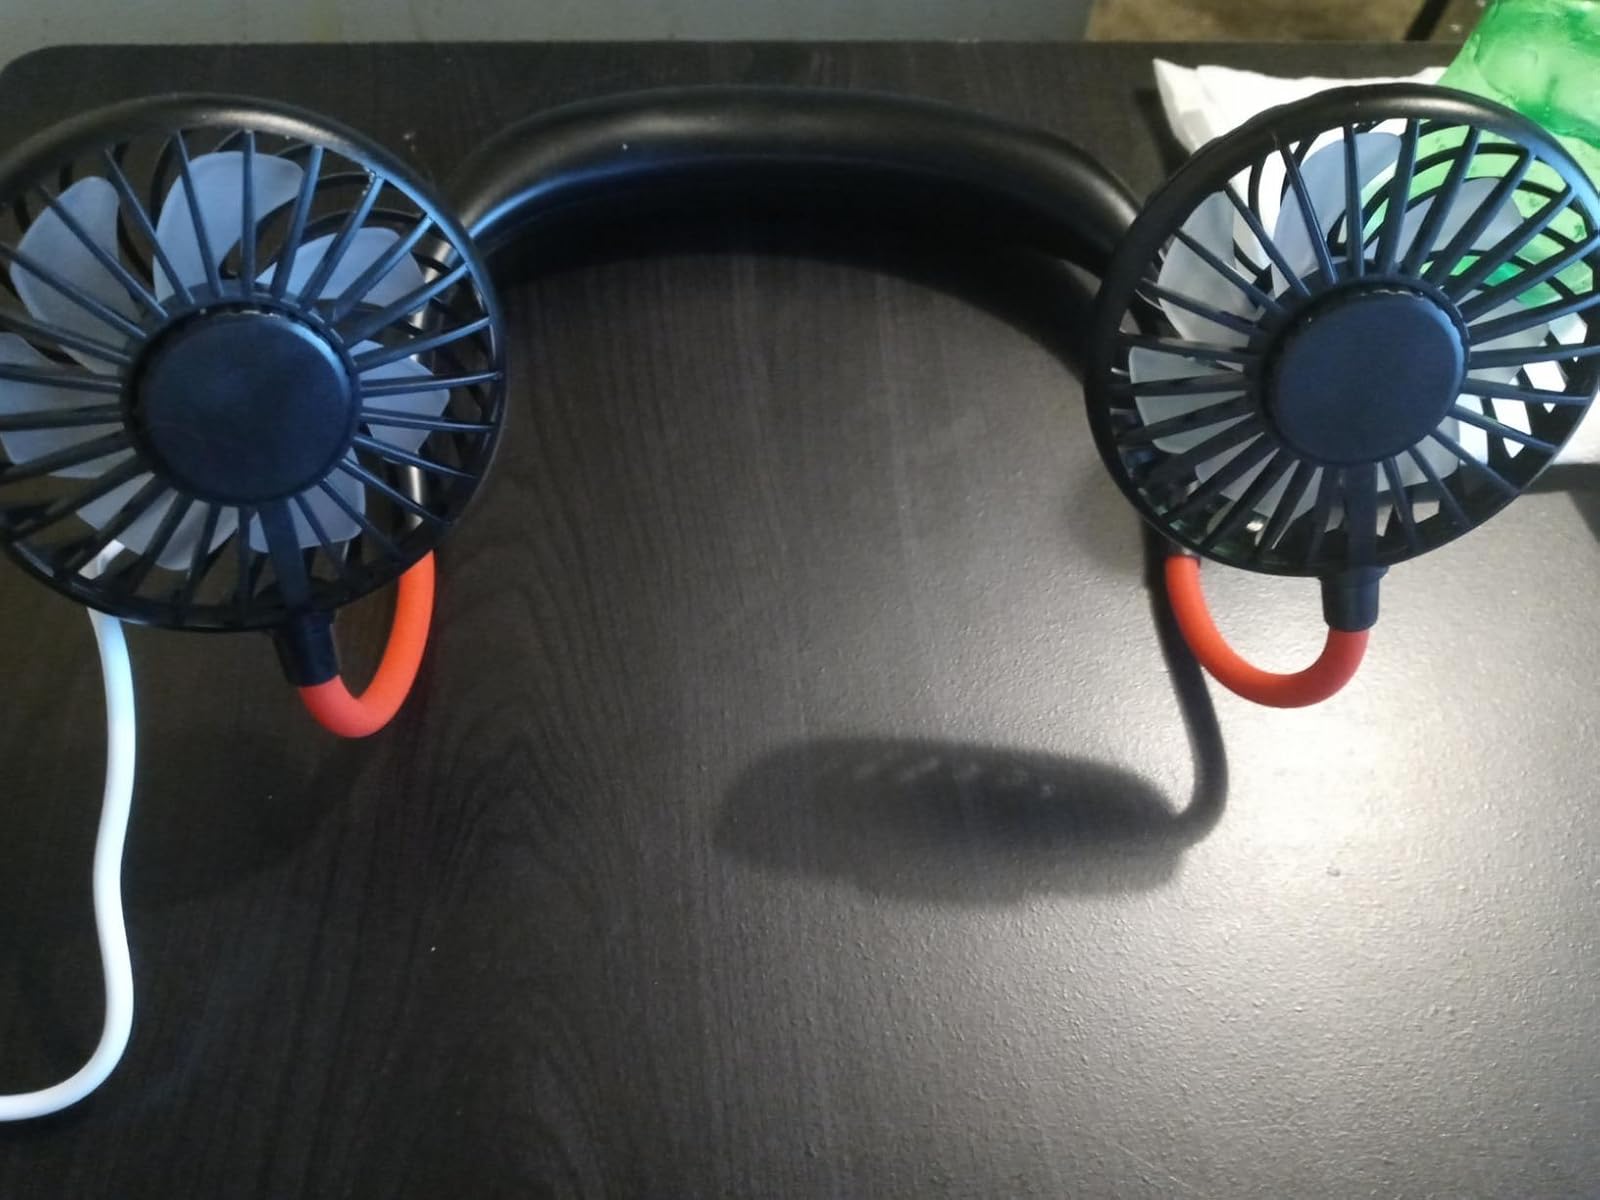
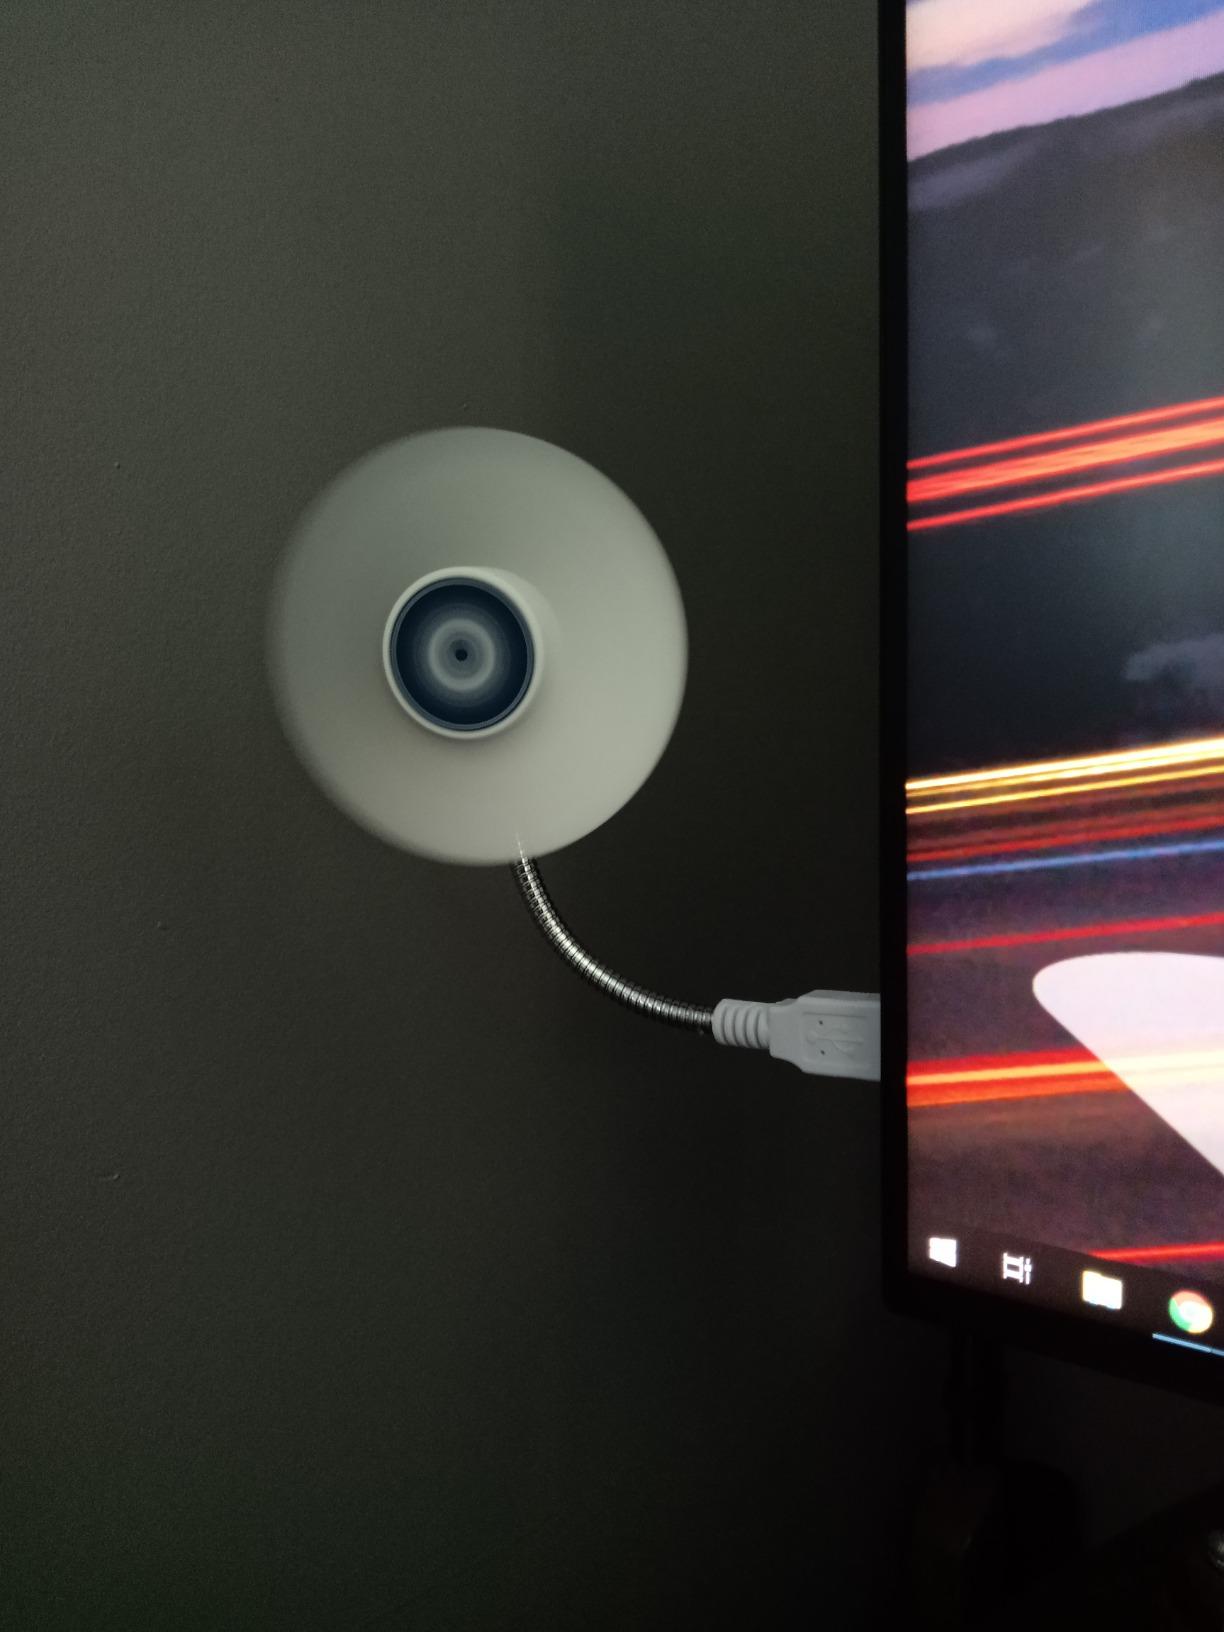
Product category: fan
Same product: no